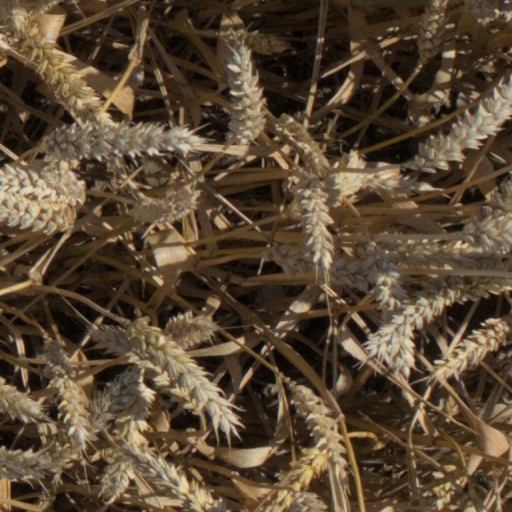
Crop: wheat